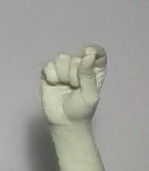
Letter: fa